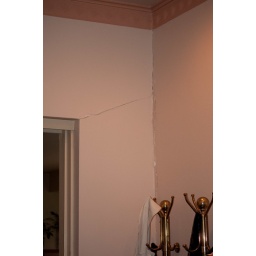
crack running vertical in corner and diagonally off door frame wall.